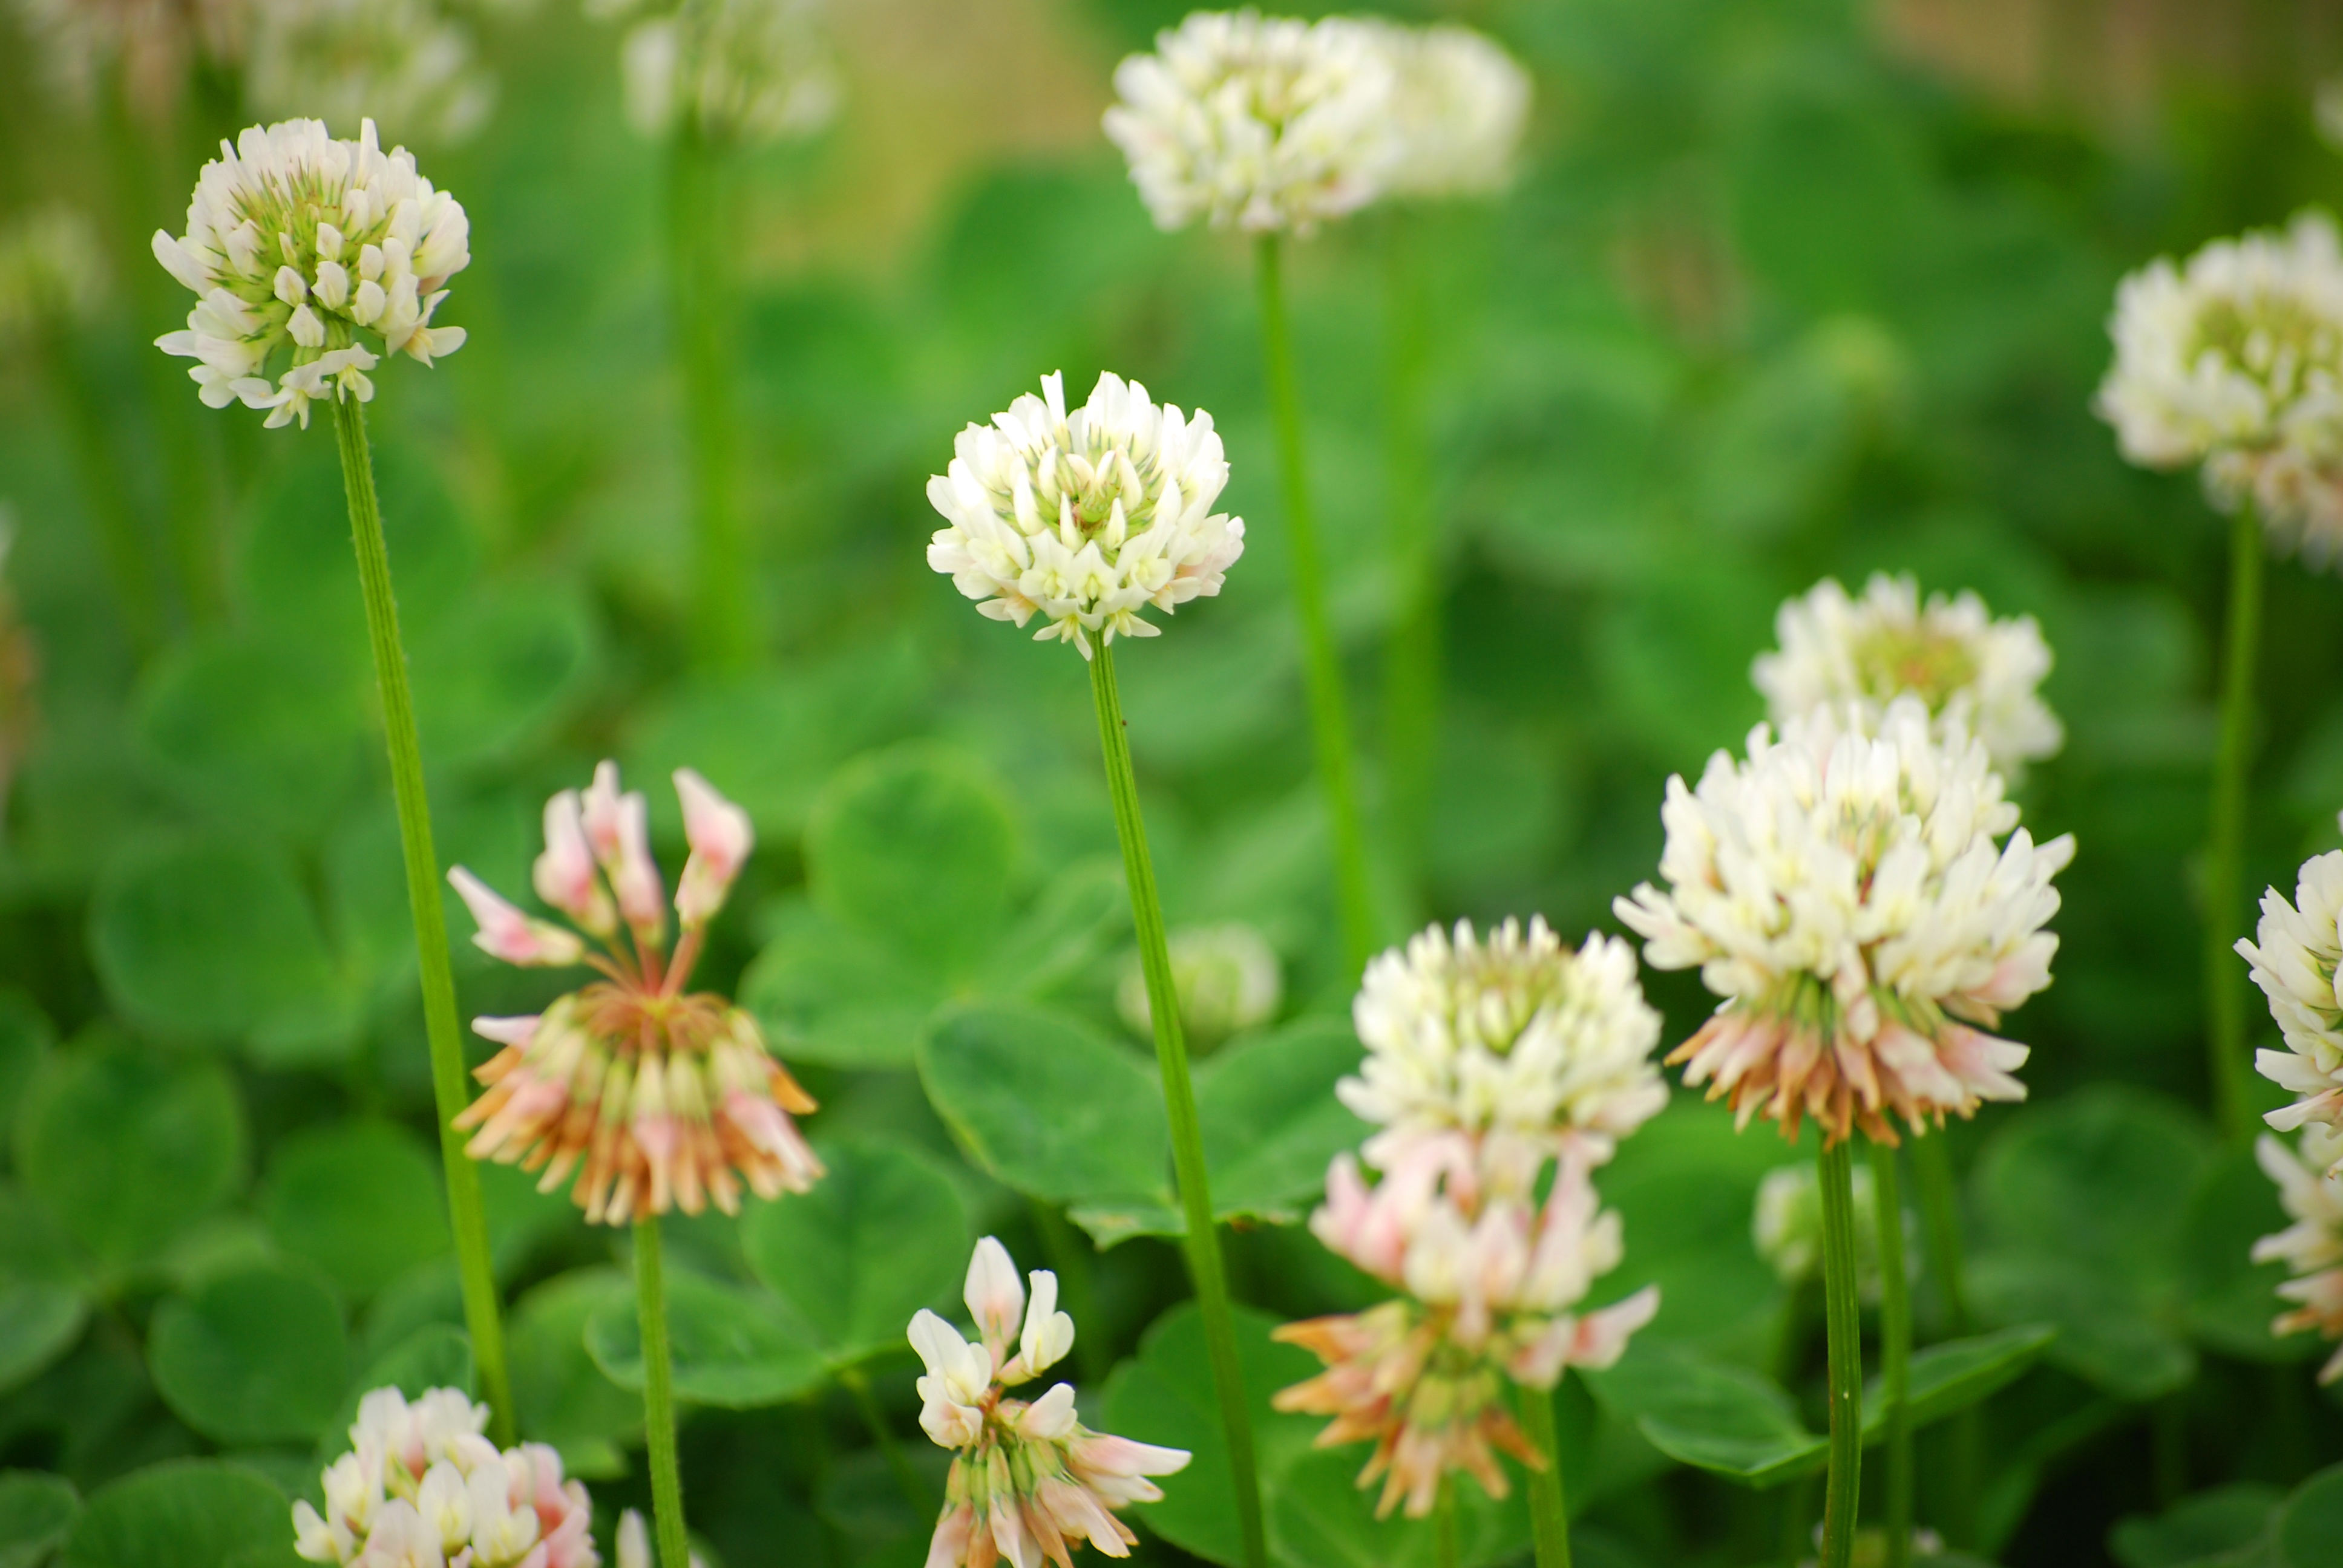
plant, meadow, flower, herb, produce, natural, botany, flora, clover, wildflower, flowers, flowering plant, white clover, annual plant, land plant